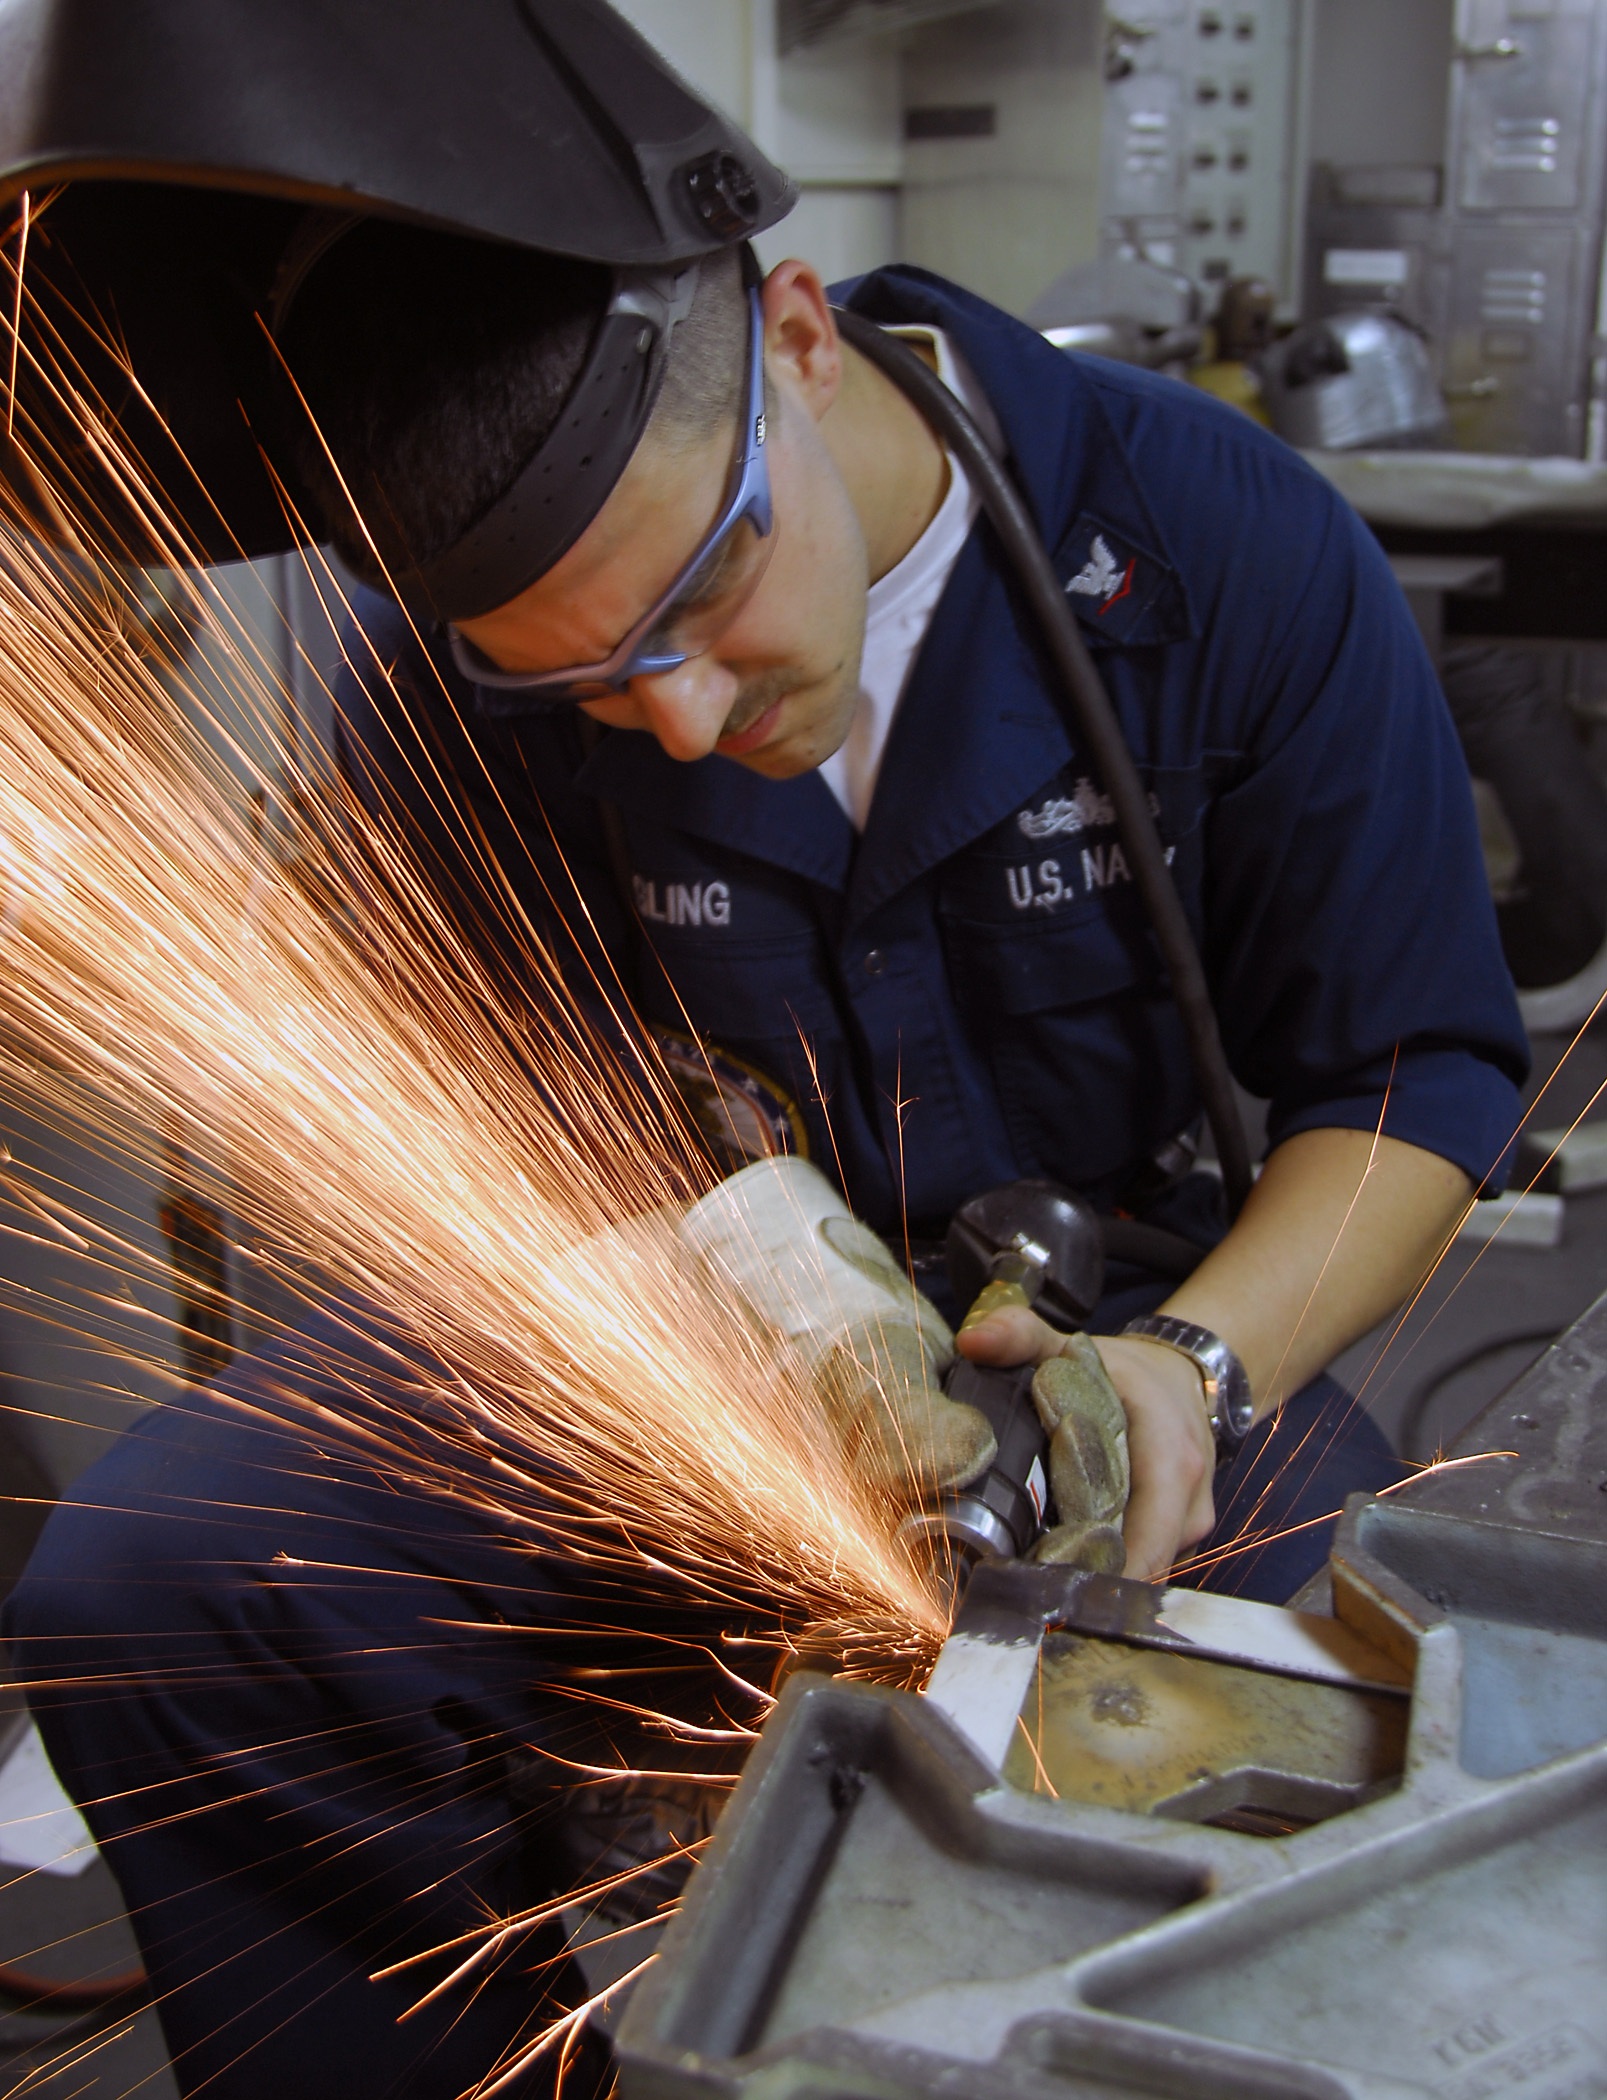
man, working, person, construction, metal, welding, profession, manufacturing, worker, grinder, helmet, build, labor, job, grinding, hardhat, smoothing